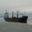
Label: ship